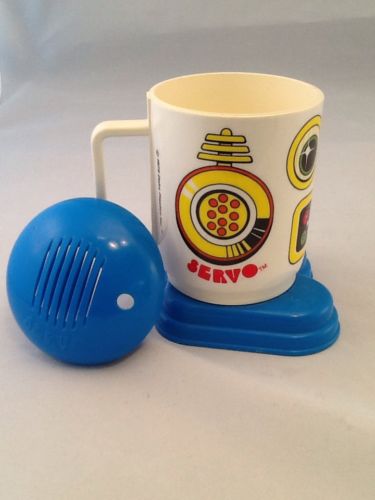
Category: mug